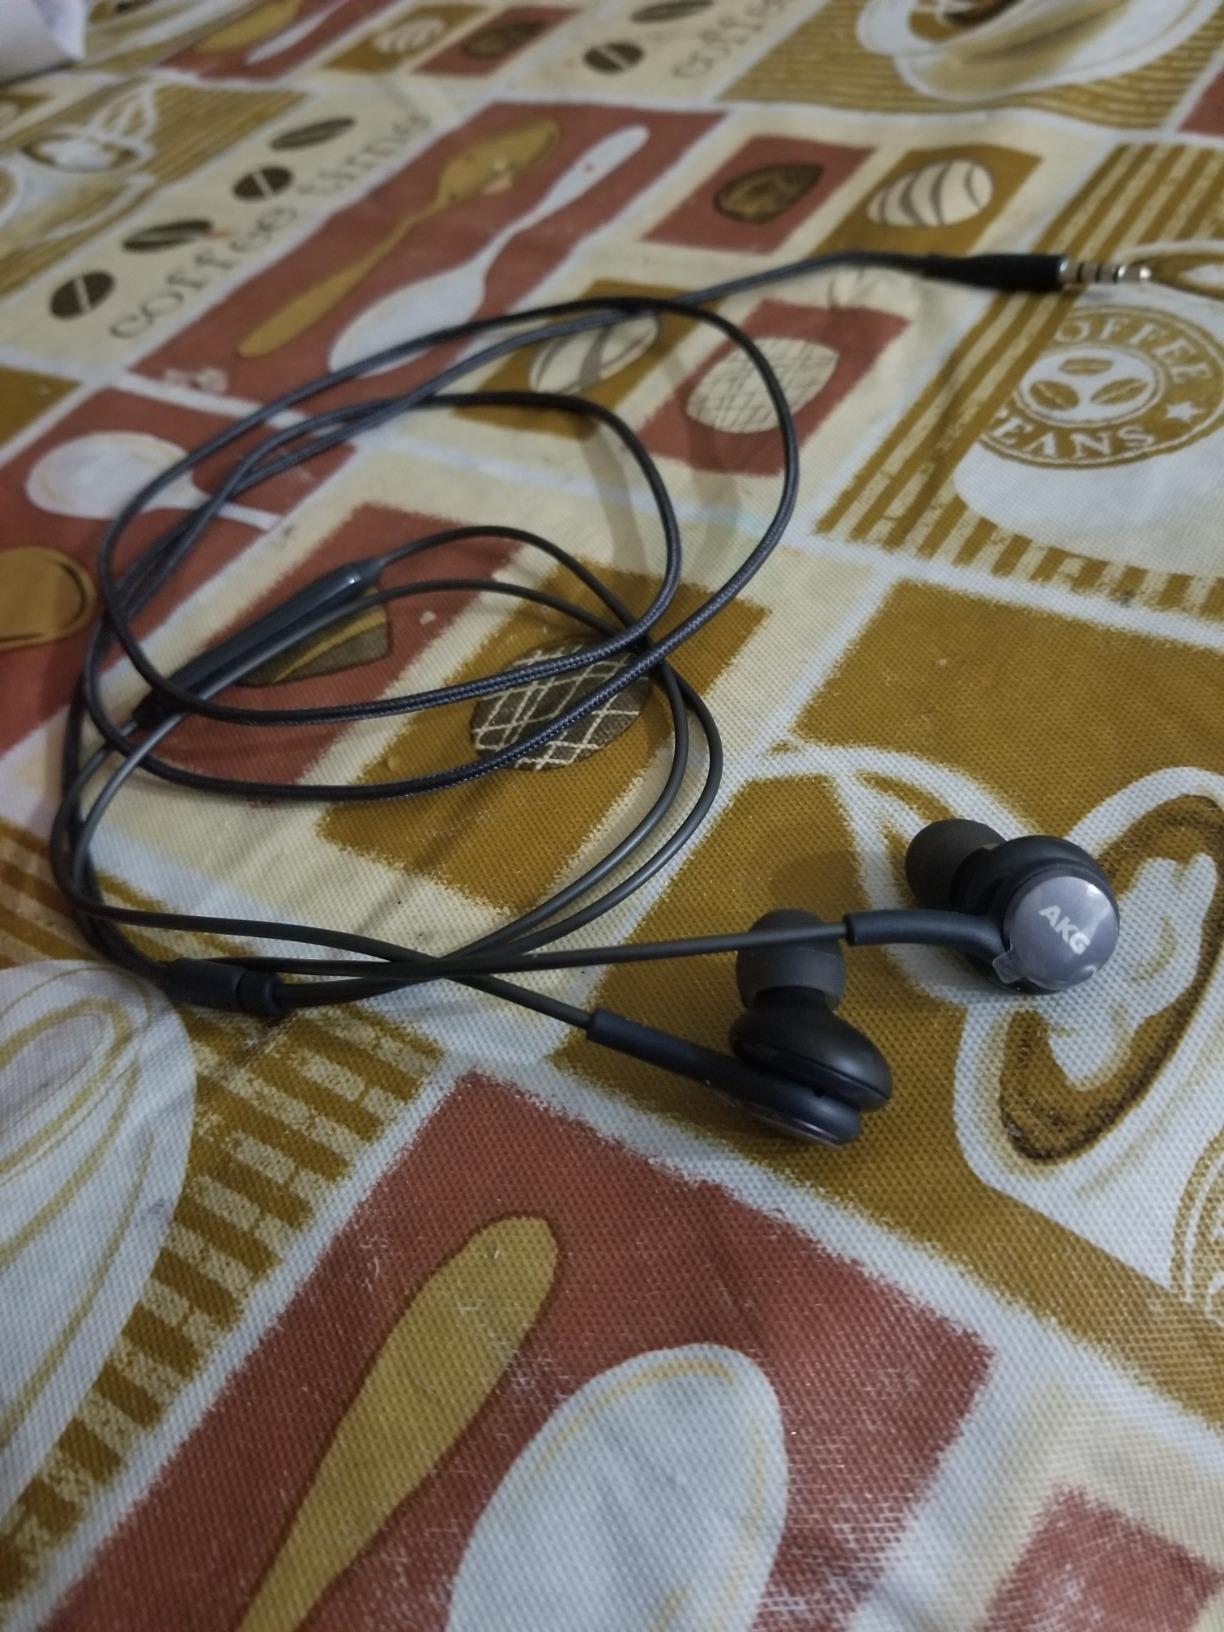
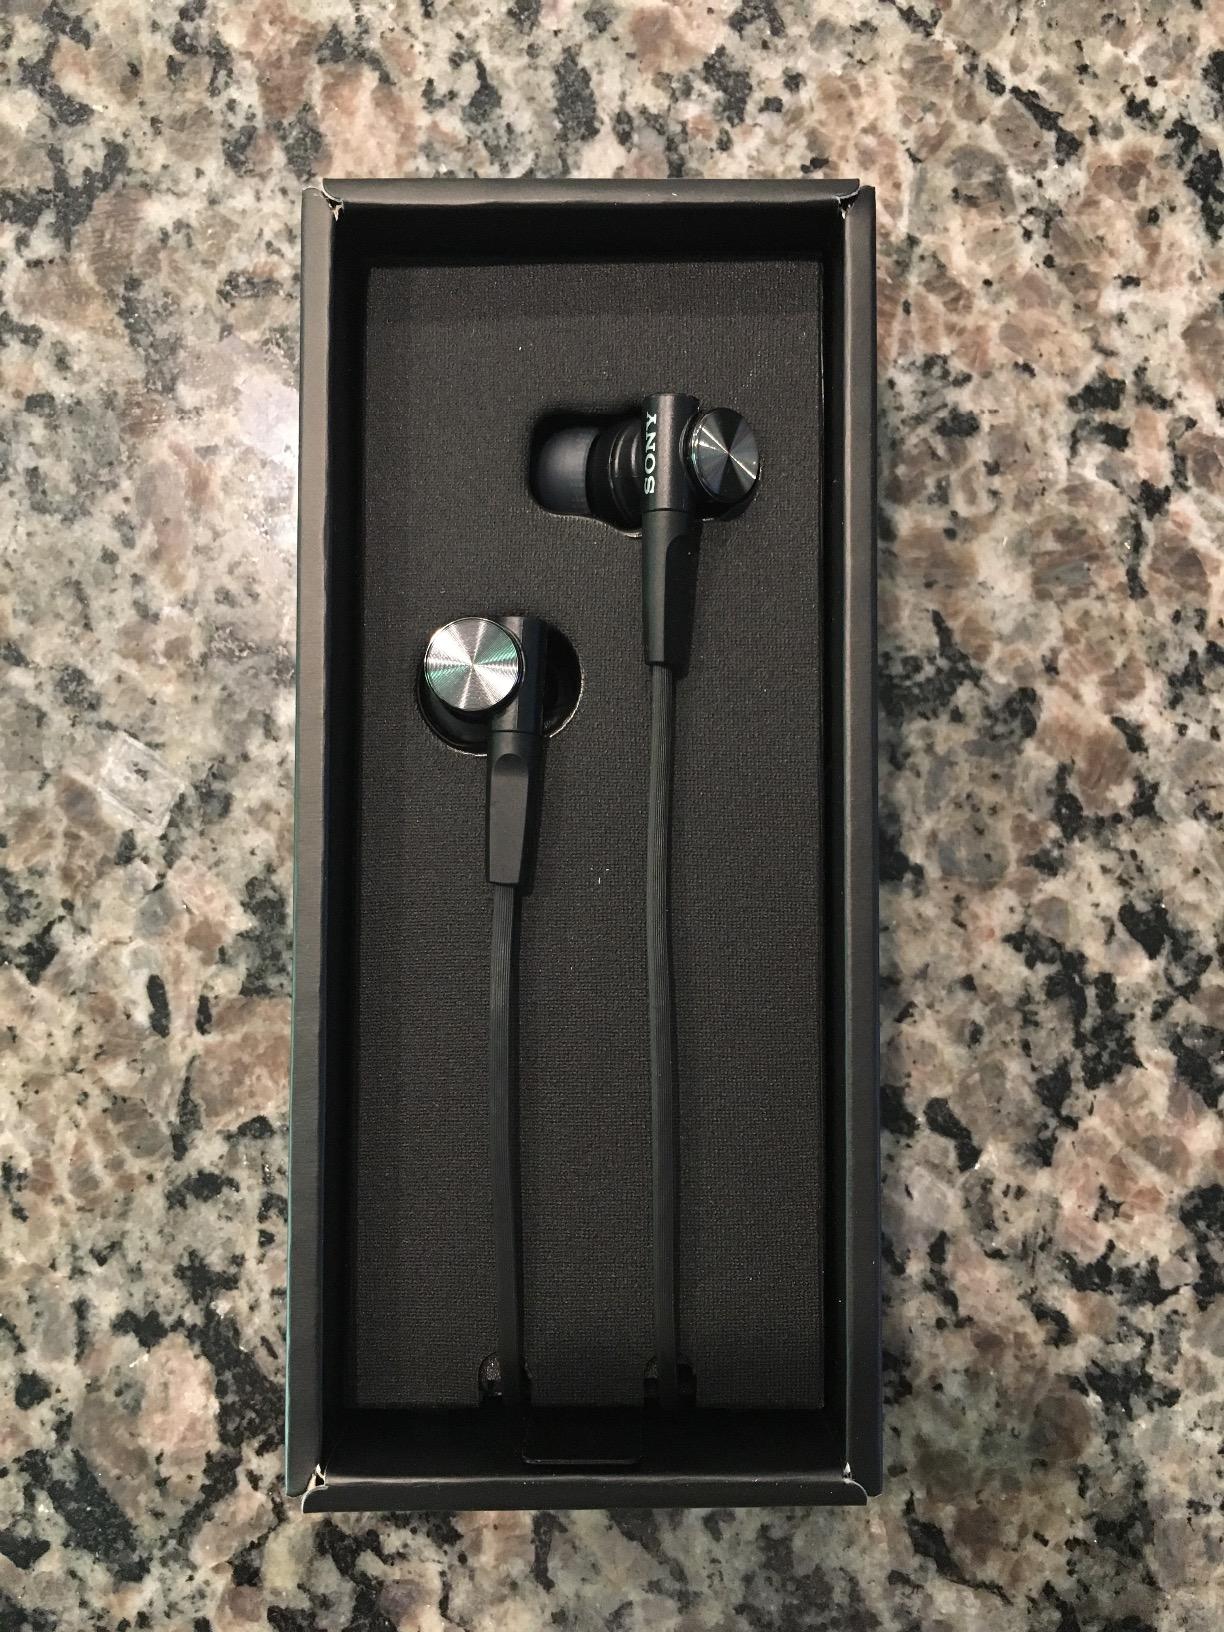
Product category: headphones
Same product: no